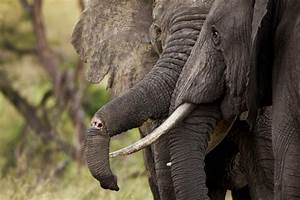
Label: elephant